Korean shamanism

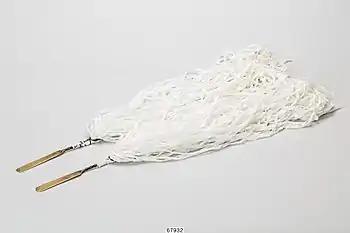
Sticks with white paper streamers are used by to channel the spirits into their body

The is usually held in private, and few have a larger audience than the direct participants like the client, although there are instances where those paying for a will invite neighbors to observe. On occasion, a busy client will not attend the they have sponsored. These rituals are typically regarded as unsuitable for children to attend. Often it will take place outdoors and at night, in an isolated rural location, at a shrine rented for the occasion, or in a private home, either that of the , or that of their client. Setting up the may involve not only the but also their apprentices, assistants, musicians, butchers, and cooks. Preparing and decorating the space is deemed a meaningful part of the ritual process, with those setting it up often concerned so as not to offend the spirits.